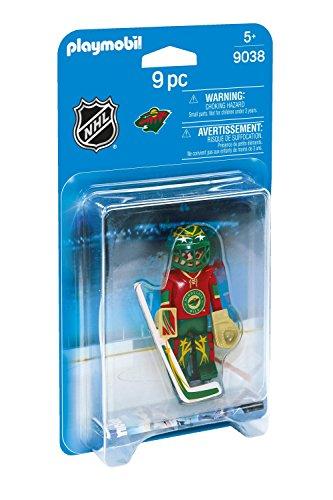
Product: PLAYMOBIL NHL Minnesota Wild Goalie
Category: Sports & Outdoors | Fan Shop | Toys & Game Room | Action Figures & Toy Figurines
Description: Save the game with the NHL Minnesota Wild Goalie.
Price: $7.94
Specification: ProductDimensions:1.6x4.7x8.3inches|ItemWeight:0.8ounces|ShippingWeight:0.8ounces(Viewshippingratesandpolicies)|DomesticShipping:ItemcanbeshippedwithinU.S.|InternationalShipping:ThisitemcanbeshippedtoselectcountriesoutsideoftheU.S.LearnMore|ASIN:B01B1370U2|Itemmodelnumber:9038|Manufacturerrecommendedage:5-10years